Bloodstock Open Air

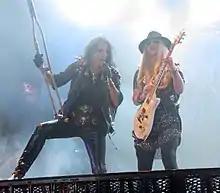
Alice Cooper performing at Bloodstock Open Air in 2012

Bloodstock Open Air 2012 was scheduled to take place at Catton Hall between Thursday 16 August and Sunday 19 August 2012 (a week later than usual, owing to the festival organisers not wanting the festival to clash with the closing of the 2012 London Olympics); however, the dates were changed to between Thursday 9 August and Sunday 12 August. This change was never officially explained.